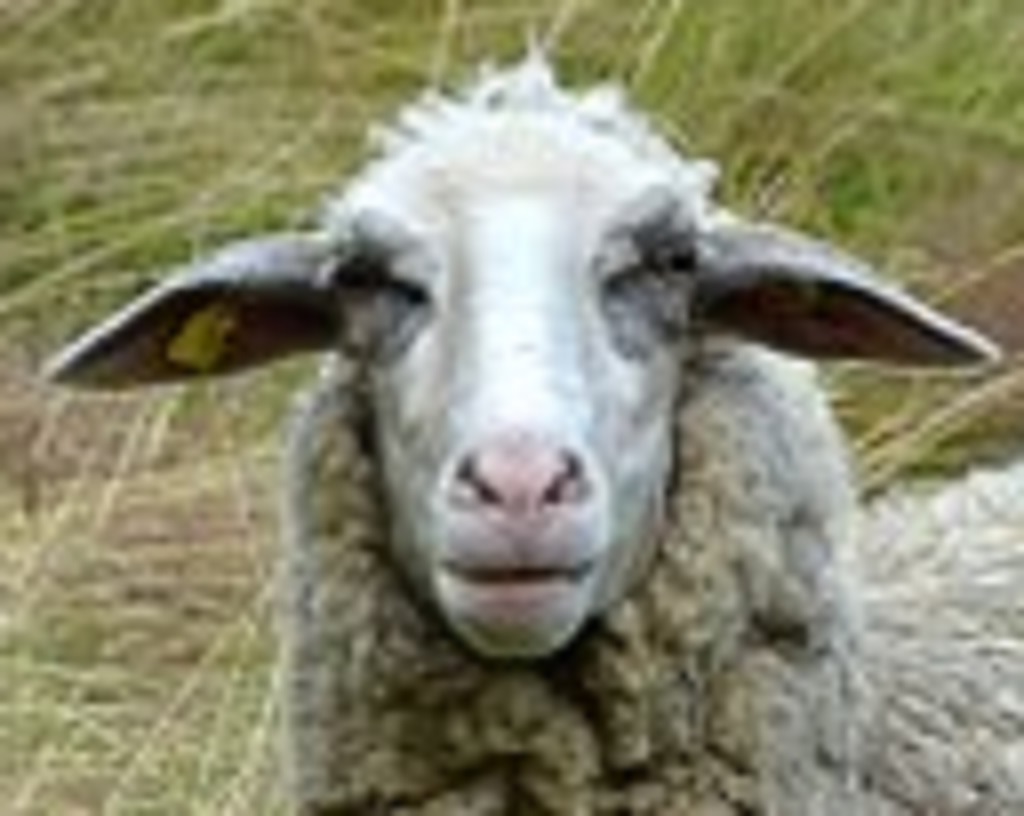
Label: no pain